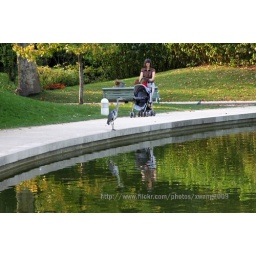
big bird hunting by the lake